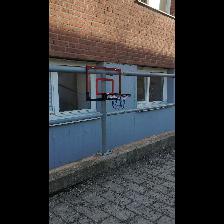
Label: NonHuman